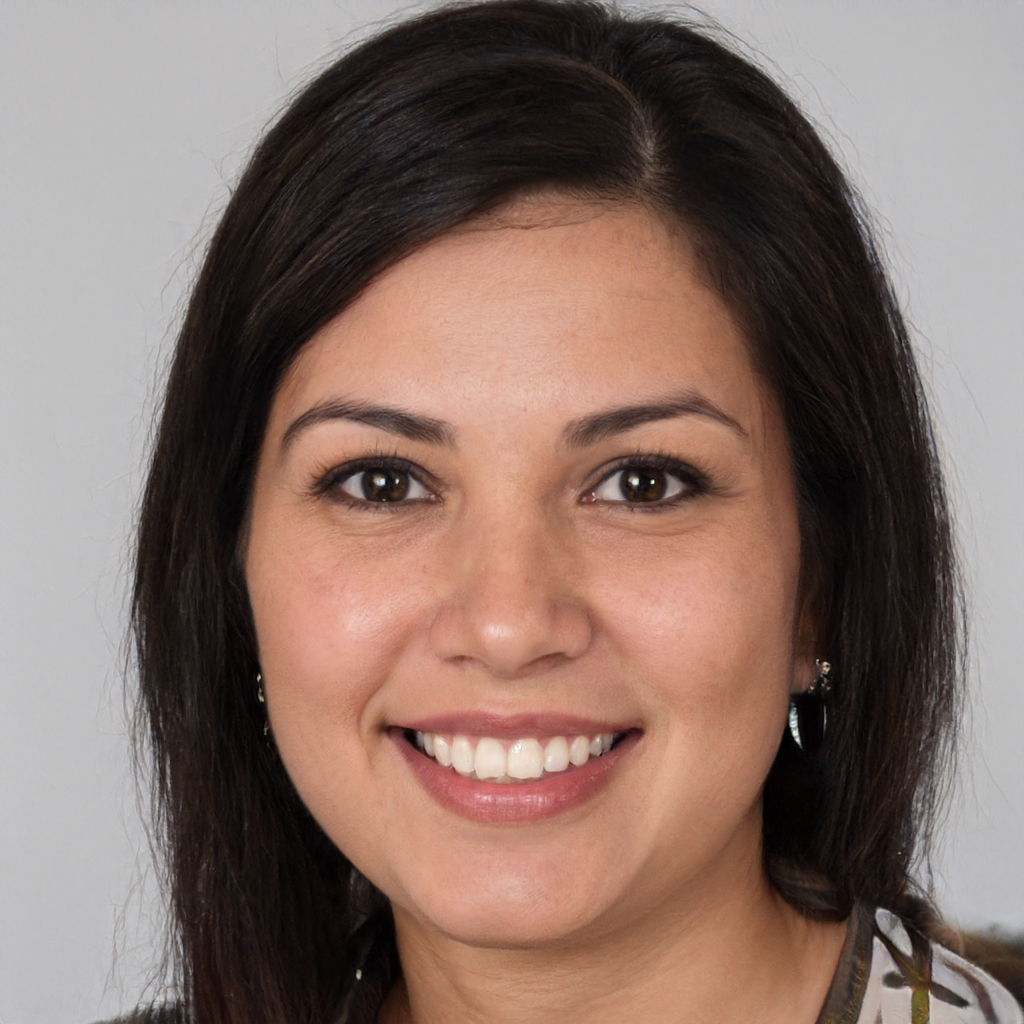
Gender: Female